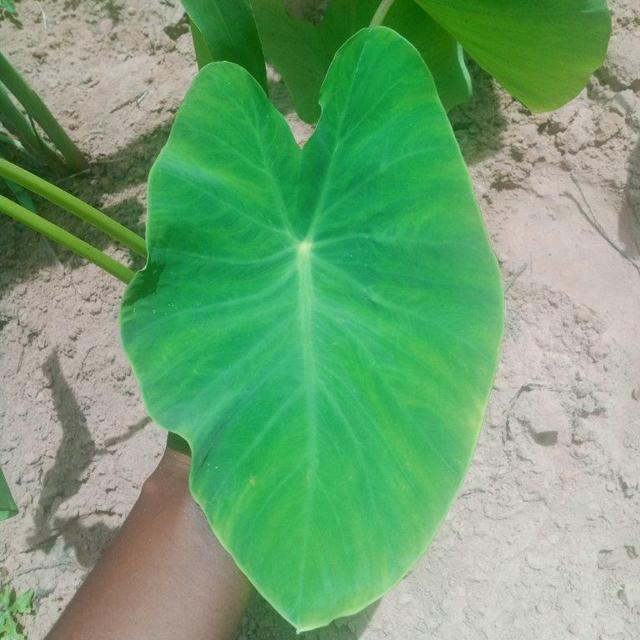
Label: Healthy